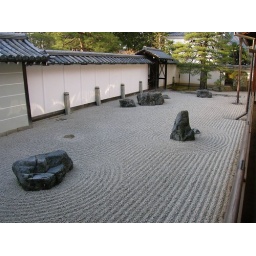
The sand represents water in the zen garden